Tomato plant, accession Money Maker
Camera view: bottom (45 deg); turntable rotation: 30 degrees
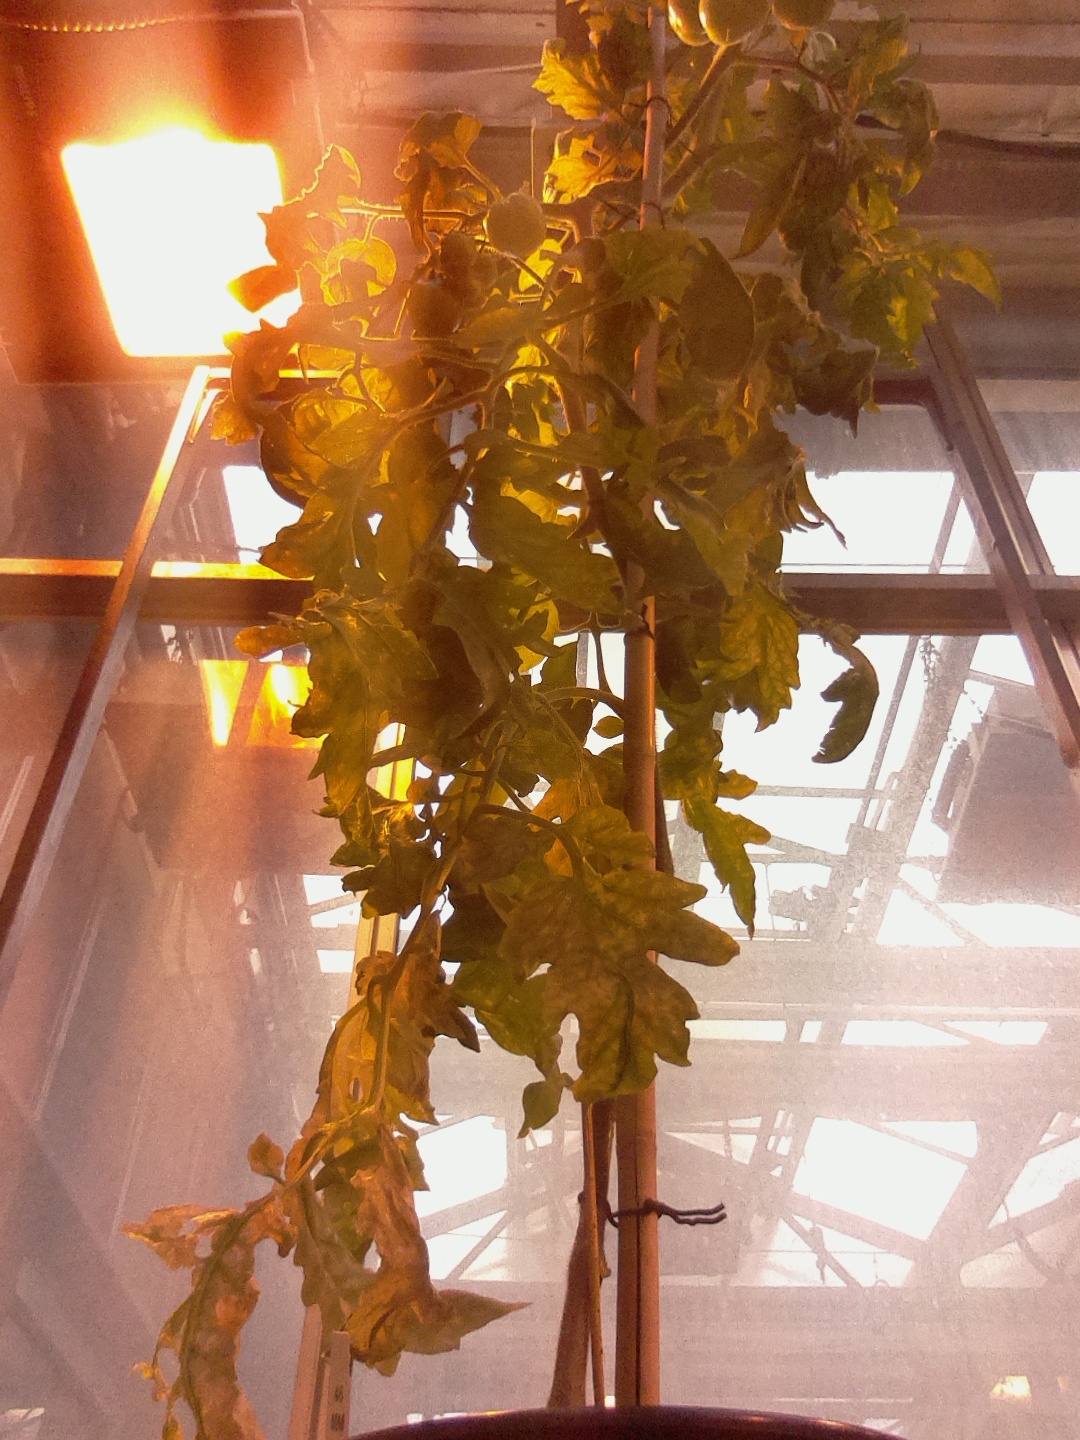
BBCH growth stage 76: 60%-70% of final fruit size